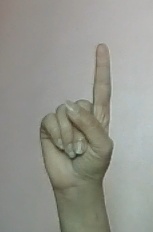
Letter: bb